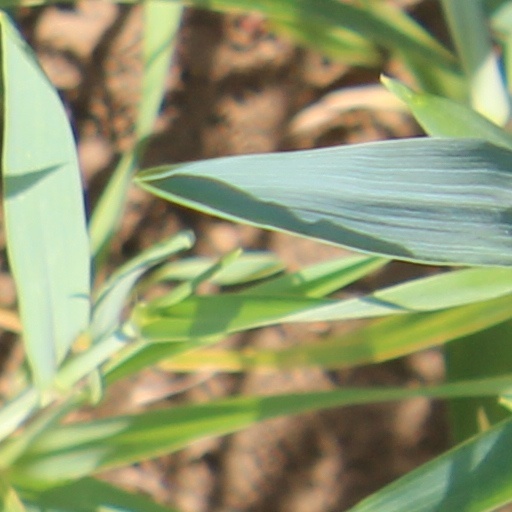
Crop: wheat